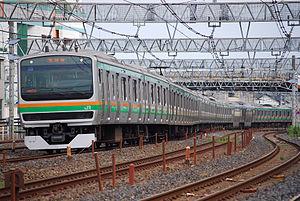
La ligne Takasaki est une ligne ferroviaire du réseau JR East au Japon. Elle relie la gare d'Ōmiya dans la préfecture de Saitama à celle de Takasaki dans la préfecture de Gunma. Cette ligne est longue de 74,7 km et est parcourue principalement par des trains de banlieue permettant de relier la ville de Takasaki, la préfecture de Saitama et Tokyo.